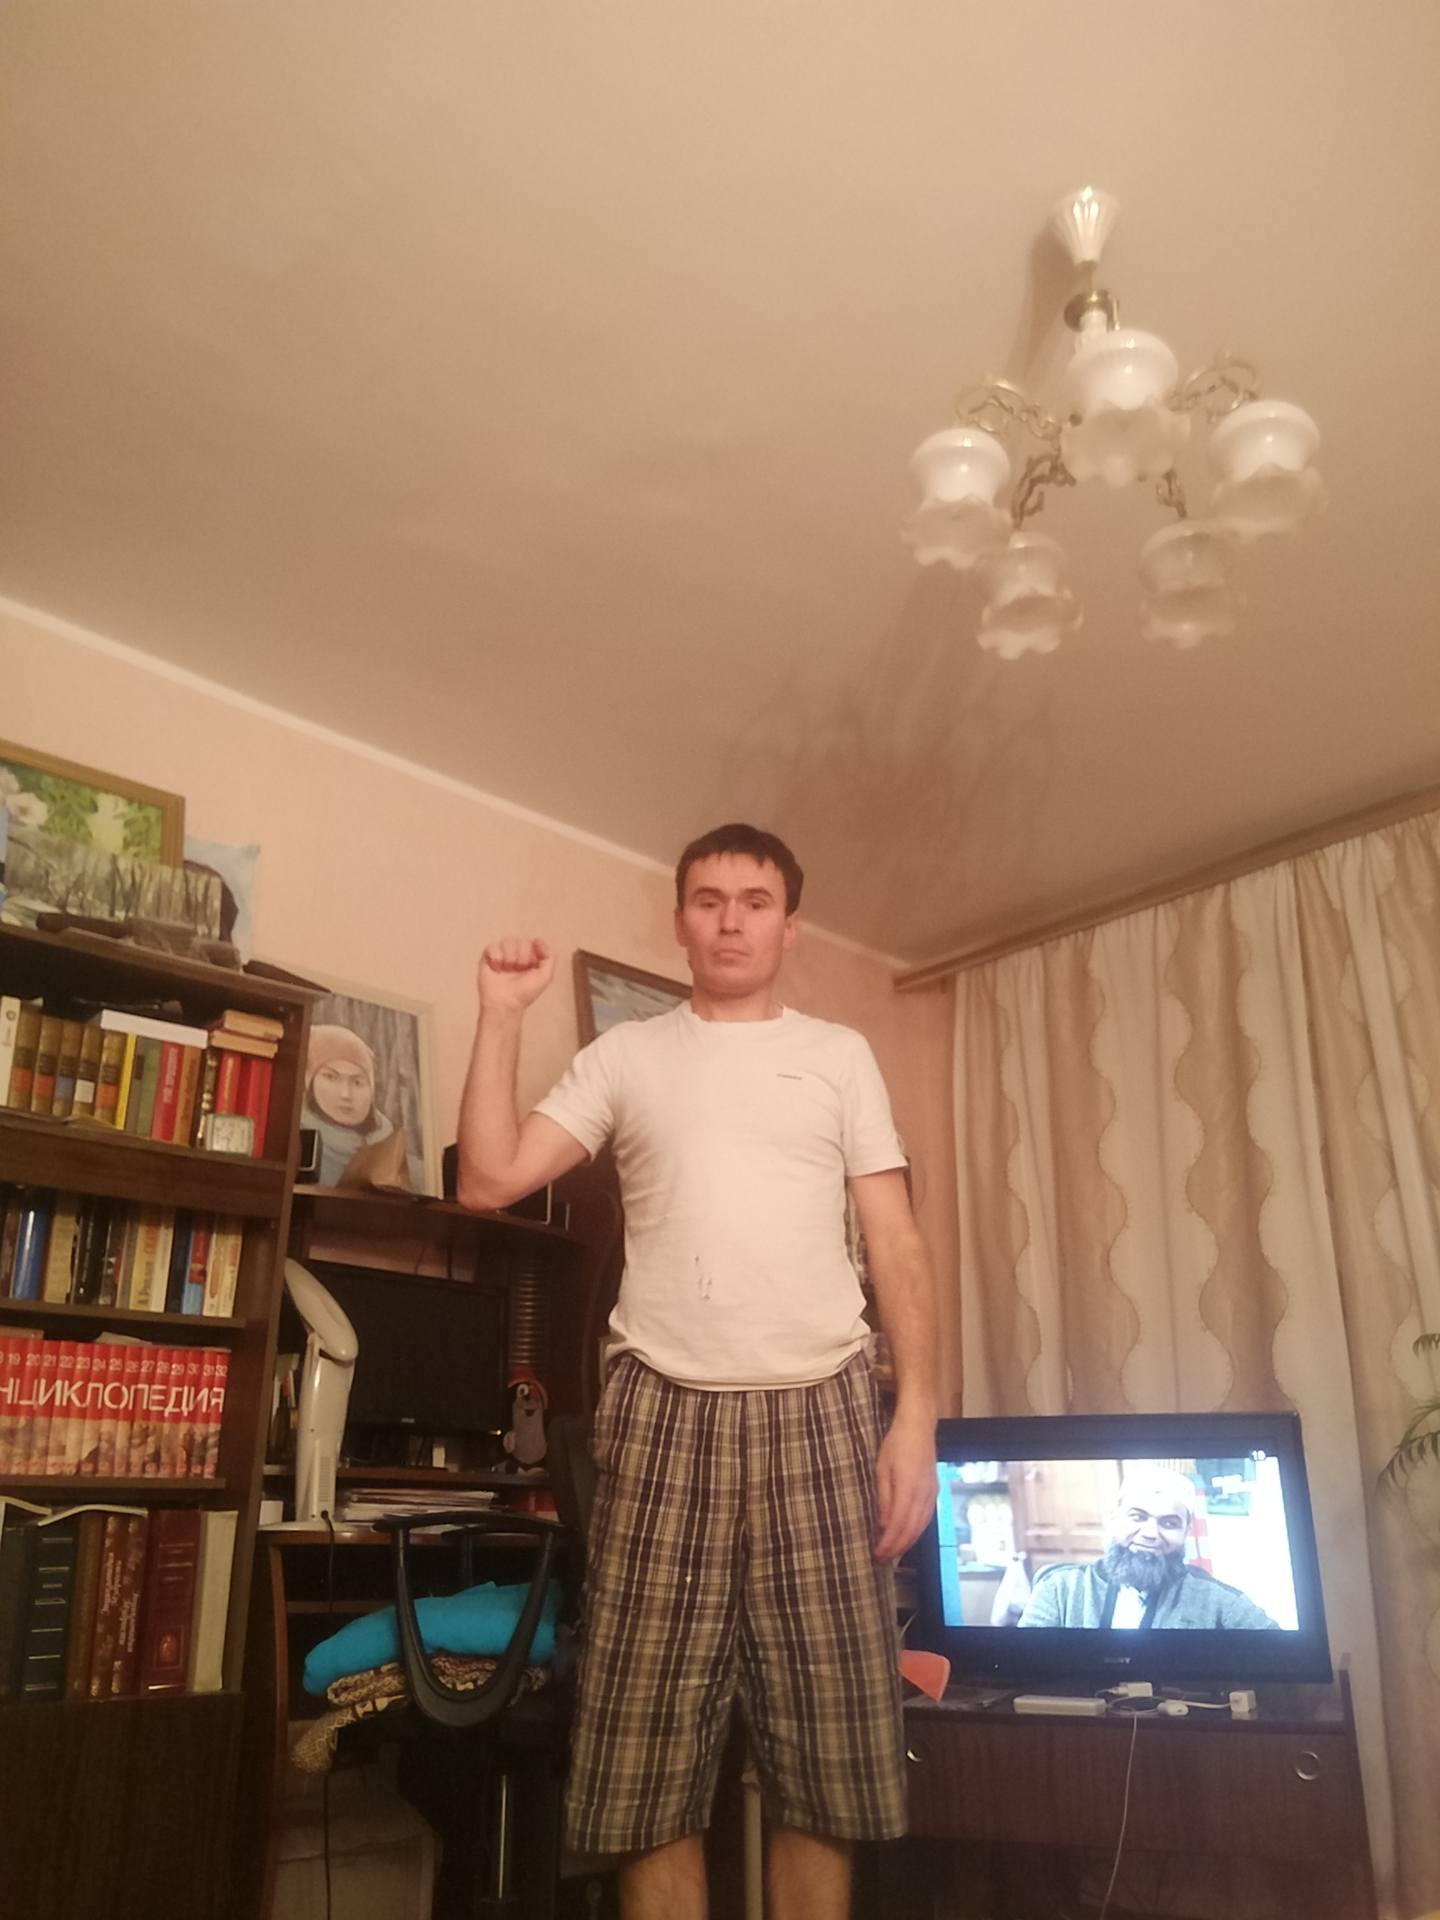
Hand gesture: fist